The Colonnades, Croydon

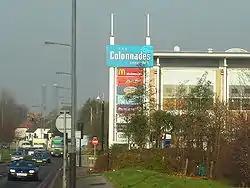
Croydon Colonnades viewed from Purley Way looking north

The Colonnades Leisure Park or Croydon Colonnades is an out-of-town leisure park located in the Purley Way retail and industrial district of the London Borough of Croydon in Greater London. It opened in the late 1990s on the former site of the Croydon Water Palace, an indoor water park complex that operated from 1990 to 1996. It lies alongside the Purley Way Playing Fields, and opposite the former Croydon Airport site.